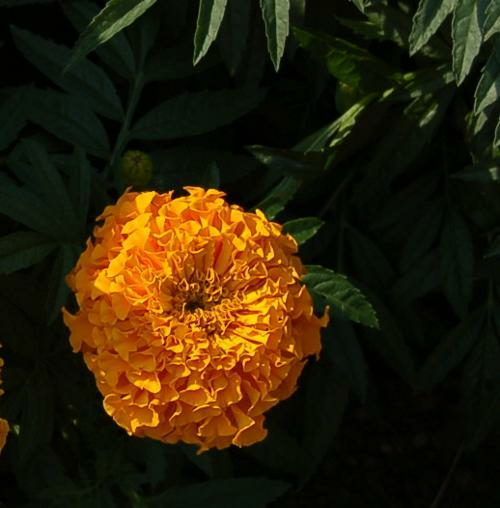
Flower: marigold